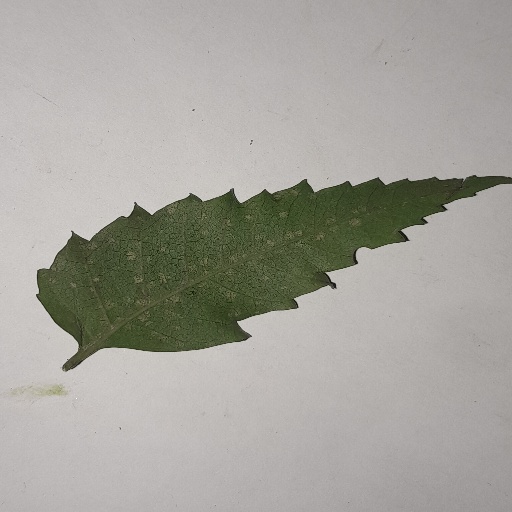
Species: Neem
Leaf condition: Powdery Mildew